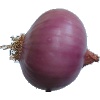
Label: Onion Red Peeled 1